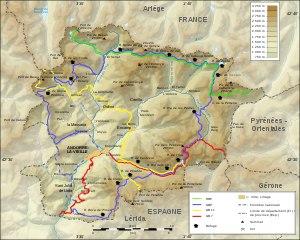
La Haute randonnée pyrénéenne ou Haute route pyrénéenne est un itinéraire de haute montagne traversant les Pyrénées de l'Atlantique à la Méditerranée. Alors, que le GR 10 en France et le GR 11 en Espagne et Andorre restent toujours dans le même versant des Pyrénées, passant d'une vallée transversale à l'autre, la HRP se rapproche le plus possible de la ligne des crêtes en passant alternativement sur les versants français, espagnol et andorran.
Le refuge del Pla de les Pedres est un refuge d'Andorre situé dans la paroisse d'Encamp à une altitude de 2 150 m.